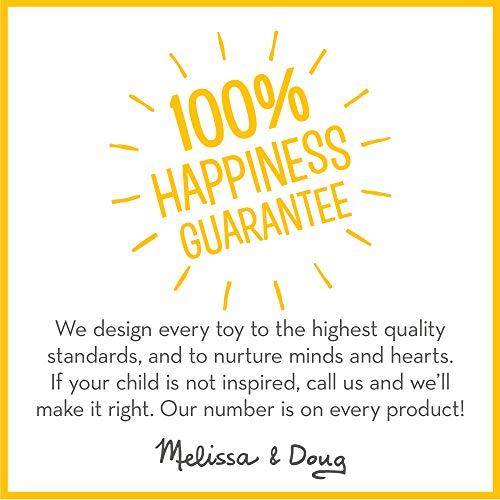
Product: Melissa & Doug 31719 Mine to Love Mix & Match Playtime Doll Clothes for 12”-18” Unisex Dolls (6 Pieces, Great Gift for Girls and Boys - Best for 3, 4, 5 Year Olds and Up), Multicolor
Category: Toys & Games | Dolls & Accessories | Doll Accessories | Clothing & Shoes
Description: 6-Piece doll green and blue coordinated unisex clothing set to dress 12” to 18” dolls in mix and match outfits.
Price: $19.99
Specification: ProductDimensions:12x1.1x16inches|ItemWeight:13.6ounces|ShippingWeight:13.6ounces(Viewshippingratesandpolicies)|ASIN:B07YBQZKXF|Itemmodelnumber:31719|Manufacturerrecommendedage:36months-10years